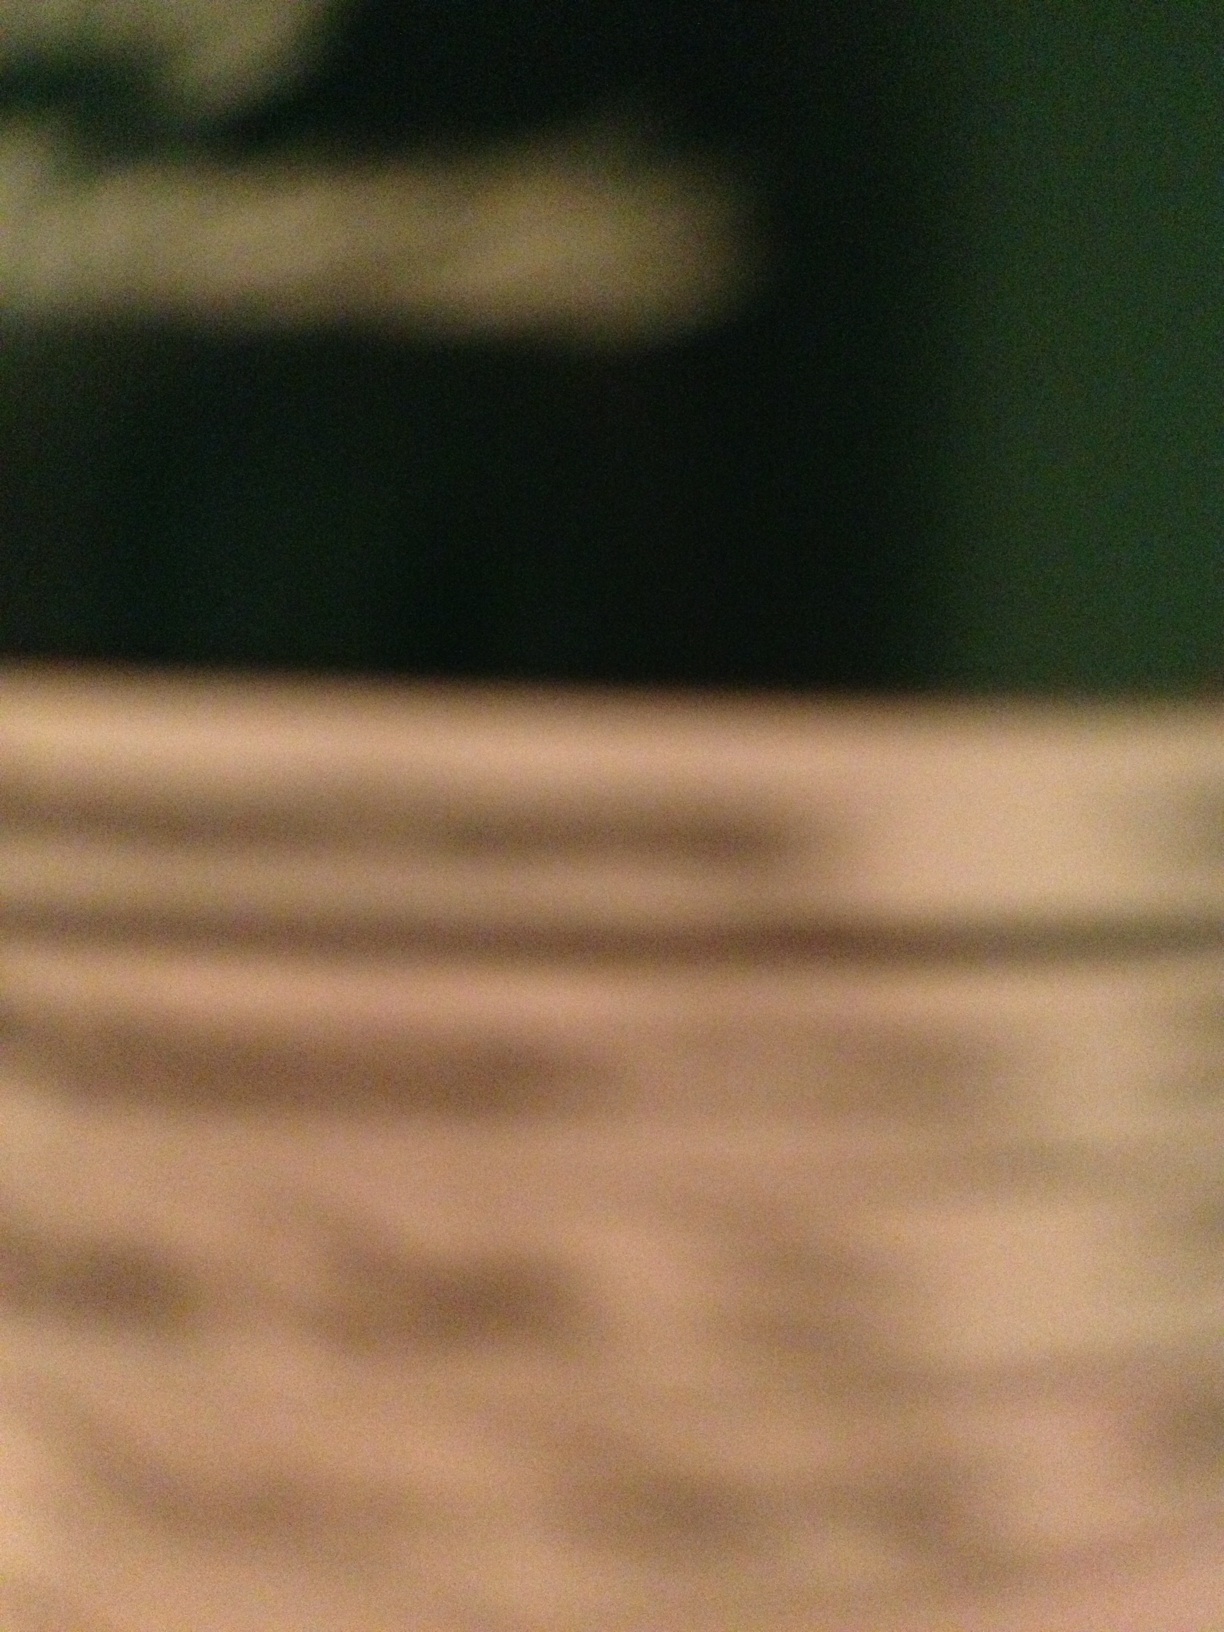Question: What is in this can?
Answer: unanswerable